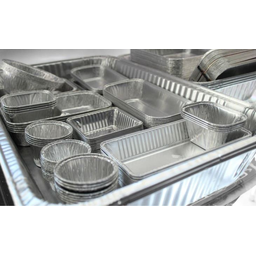
Label: metal